Charles I of Hungary

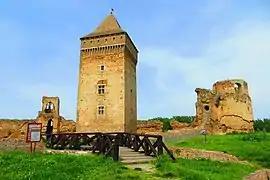
Bač Fortress, founded by Charles I

The Babonići and the Kőszegis made an alliance with the Dukes of Austria in January 1336. John of Bohemia, who claimed Carinthia from the Habsburgs, invaded Austria in February. Casimir III of Poland came to Austria to assist him in late June. Charles soon joined them at Marchegg. The dukes sought reconciliation and signed a peace treaty with John of Bohemia in July. Charles signed a truce with them on 13 December, and launched a new expedition against Austria early the next year. He forced the Babonići and the Kőszegis to yield, and the latter were also compelled to hand over to him their fortresses along the frontier in exchange for faraway castles. Charles's peace treaty with Albert and Otto of Austria, which was signed on 11 September 1337, forbade both the dukes and Charles to give shelter to the other party's rebellious subjects.